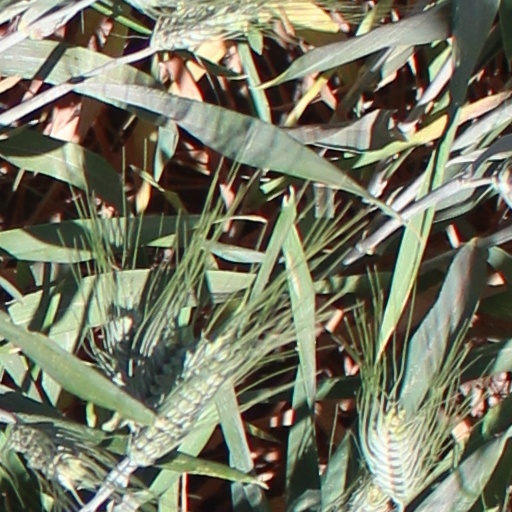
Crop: wheat